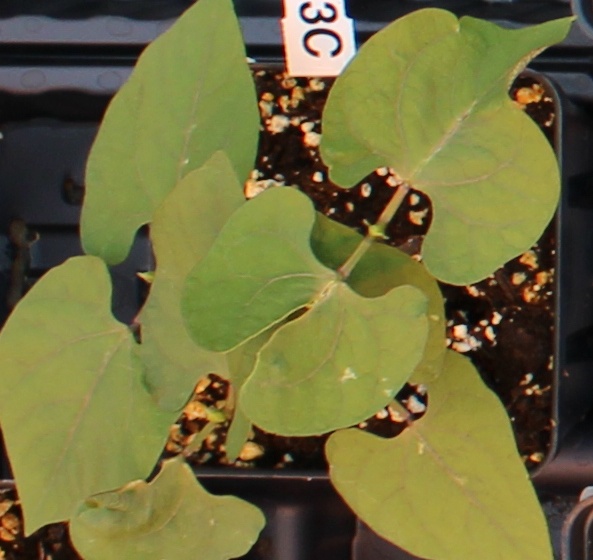
Label: Blackbean